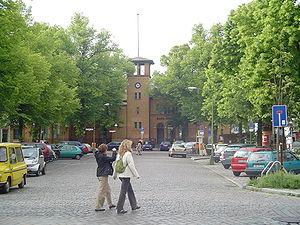
La gare de Berlin-Lichterfelde-Ouest est une gare ferroviaire allemande située dans à Berlin-Lichterfelde dans l'arrondissement de Steglitz-Zehlendorf au sud-ouest de la capitale allemande.